Trystorp

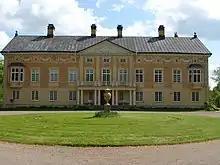
Trystorp

Trystorp is a Swedish estate and château in Lekeberg, Närke, Sweden. It includes 687 ha land. To the south of the château, there is a nature reserve which is open to the public, with a rich fauna and many old oaks.